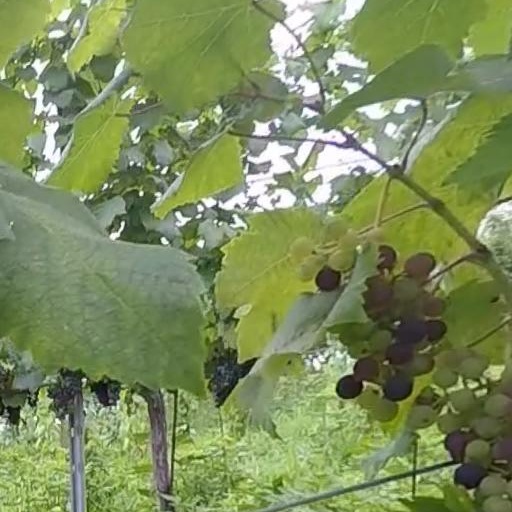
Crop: grape